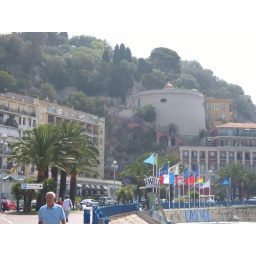
castle hill by day